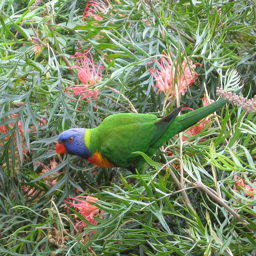
A colorful bird is surrounded by green and pink foliage
A parrot perches itself on the branches of a leafy tree.
a colorful parrot standing in a patch of grass
a bird pecks its way through some vegetation
This is a colorful bird sitting on several pink flowers.